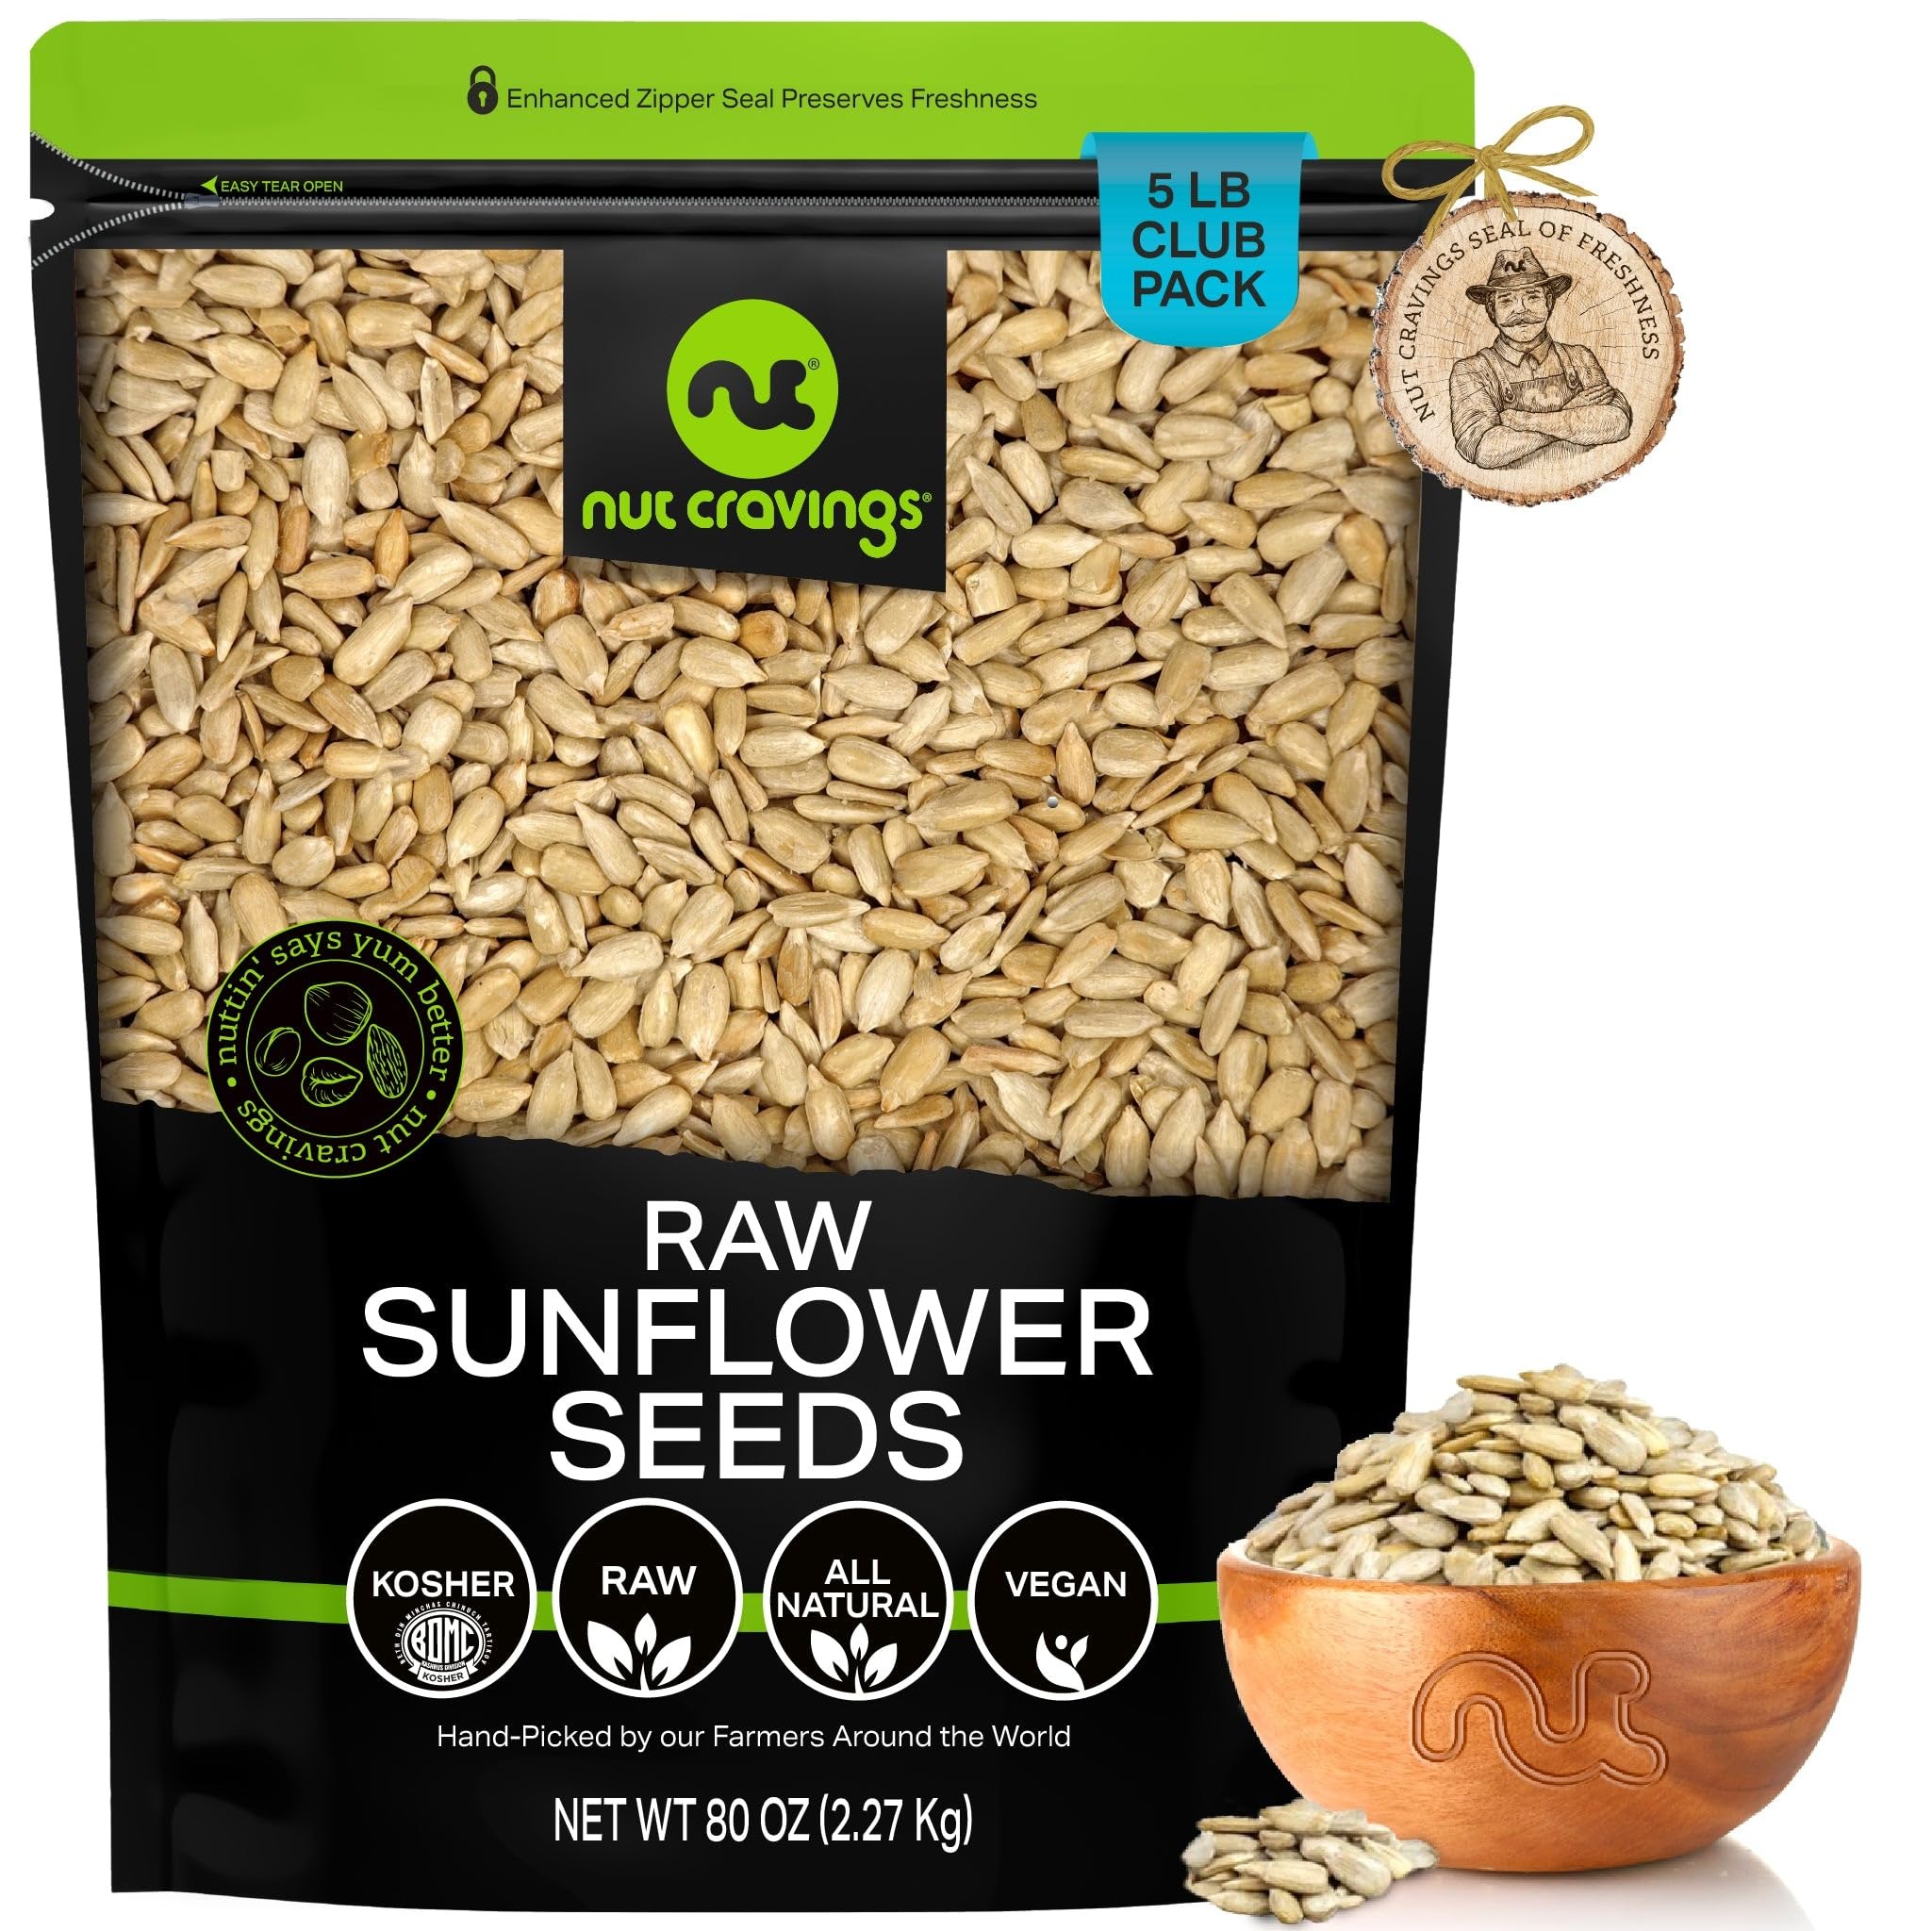
Item Name: NUT CRAVINGS - Raw Sunflower Seeds Kernels to eat, Unsalted, Shelled Hulled, (80oz - 5 LB) Bulk Nuts Packed Fresh in Resealable Bag - Kosher Healthy Snack, Natural Keto - Ideal for Trail Mixed Nuts
Bullet Point 1: THE MOST DELICIOUS RAW SUNFLOWER SEEDS EVER: Our Raw Sunflower Seeds without the shell are ready to be munched! They are not only irresistibly delicious, but also a healthy treat. Nothing like a delicious treat that is healthy at the same time, right?
Bullet Point 2: IDEAL FOR YUMMY RECIPES, SOLO SNACKING, AND MORE: Raw Sunflower Seeds are great for solo snacking, salads, cereals, baking, adding them to trail mix or oatmeal, or even adding them into a delicious veggie burger!
Bullet Point 3: FRESH AND CRUNCHY NEVER LOOKED BETTER TOGETHER :Our Raw Sunflower Seeds are not only fresh, crunchy, and full of flavor, but are also a healthy snack choice full of nutrients, vitamins, and antioxidants!
Bullet Point 4: TOP 'NUTCH' RESEALABLE BAG: Our zipper-style easily resealable bags make sure your snacks are kept fresh. Storing them at home? They'll stay fresh. Bringing them to work? They'll stay fresh. Taking them with you on your next trip? Fresh!
Bullet Point 5: FARMERS SEAL OF FRESHNESS: Our Raw Sunflower Seeds are hand picked by our farmers and carefully selected at our packing facilities in New York after passing our strict quality control processes. This ensures you only get the freshest and highest quality nuts in the market.
Product Description: <p>Nut Cravings brings you the perfect treat: a bag of the yummiest quality of nuts.<br><br> Our Raw Sunflower Seeds without the shell are ready to be munched! They are <b>not only irresistibly delicious, but also a healthy treat.</b> Nothing like a delicious treat that is healthy at the same time, right?<br><br> <b>Treat yourself or a loved one to nature's goodness with our Raw Sunflower Seeds!<br><br></b> They come beautifully presented in our TOP "NUTCH" bags to provide the ultimate experience. These resealable bags will keep them as fresh and delicious as they were when handpicked at our farms.<br><br><br> <b>Raw Sunflower Seeds are great for solo snacking, salads, cereals, baking, adding them to trail mix or oatmeal, or even adding them into a delicious veggie burger!<br><br><br></b> <b>In addition, there's a cute story behind them!<br><br></b> Lewis and Lindsay Cooper founded Nut Cravings in 2015 with the idea of mixing the two things they loved the most: travelling the world, and snacking. Today, our snacks are grown all around the world before travelling all the way to New York to be packed fresh and delivered right to your door.<br><br><br> <b>Do you want to know how much goodness you get in every bag?<br><br></b> We have bags with 16oz (1lb), 32oz (2lb), 48oz (3lb and 80oz (5lb), you choose your size!<br><br> Ready to get delighted by these delicious snacks?
Value: 80.0
Unit: Ounce

Price: 20.99